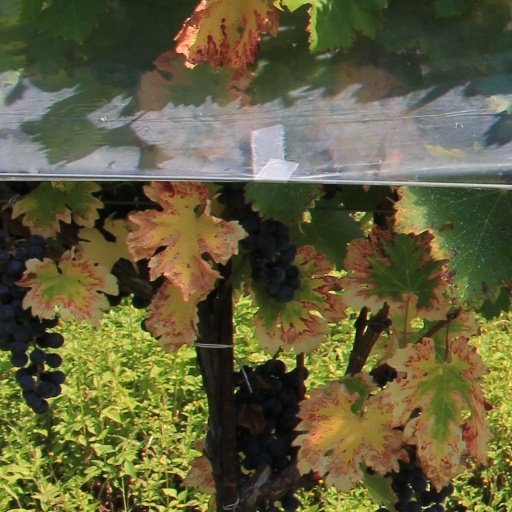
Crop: grape